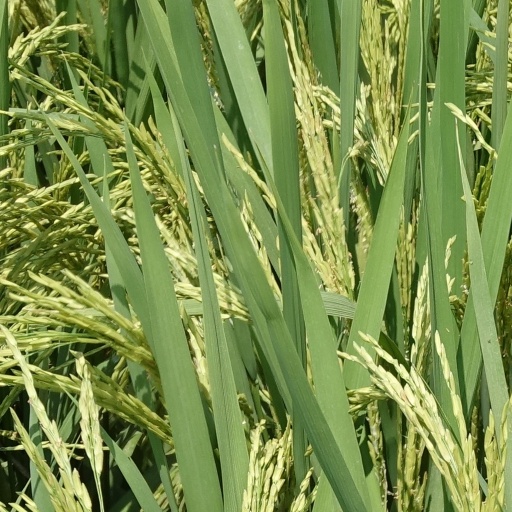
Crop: rice